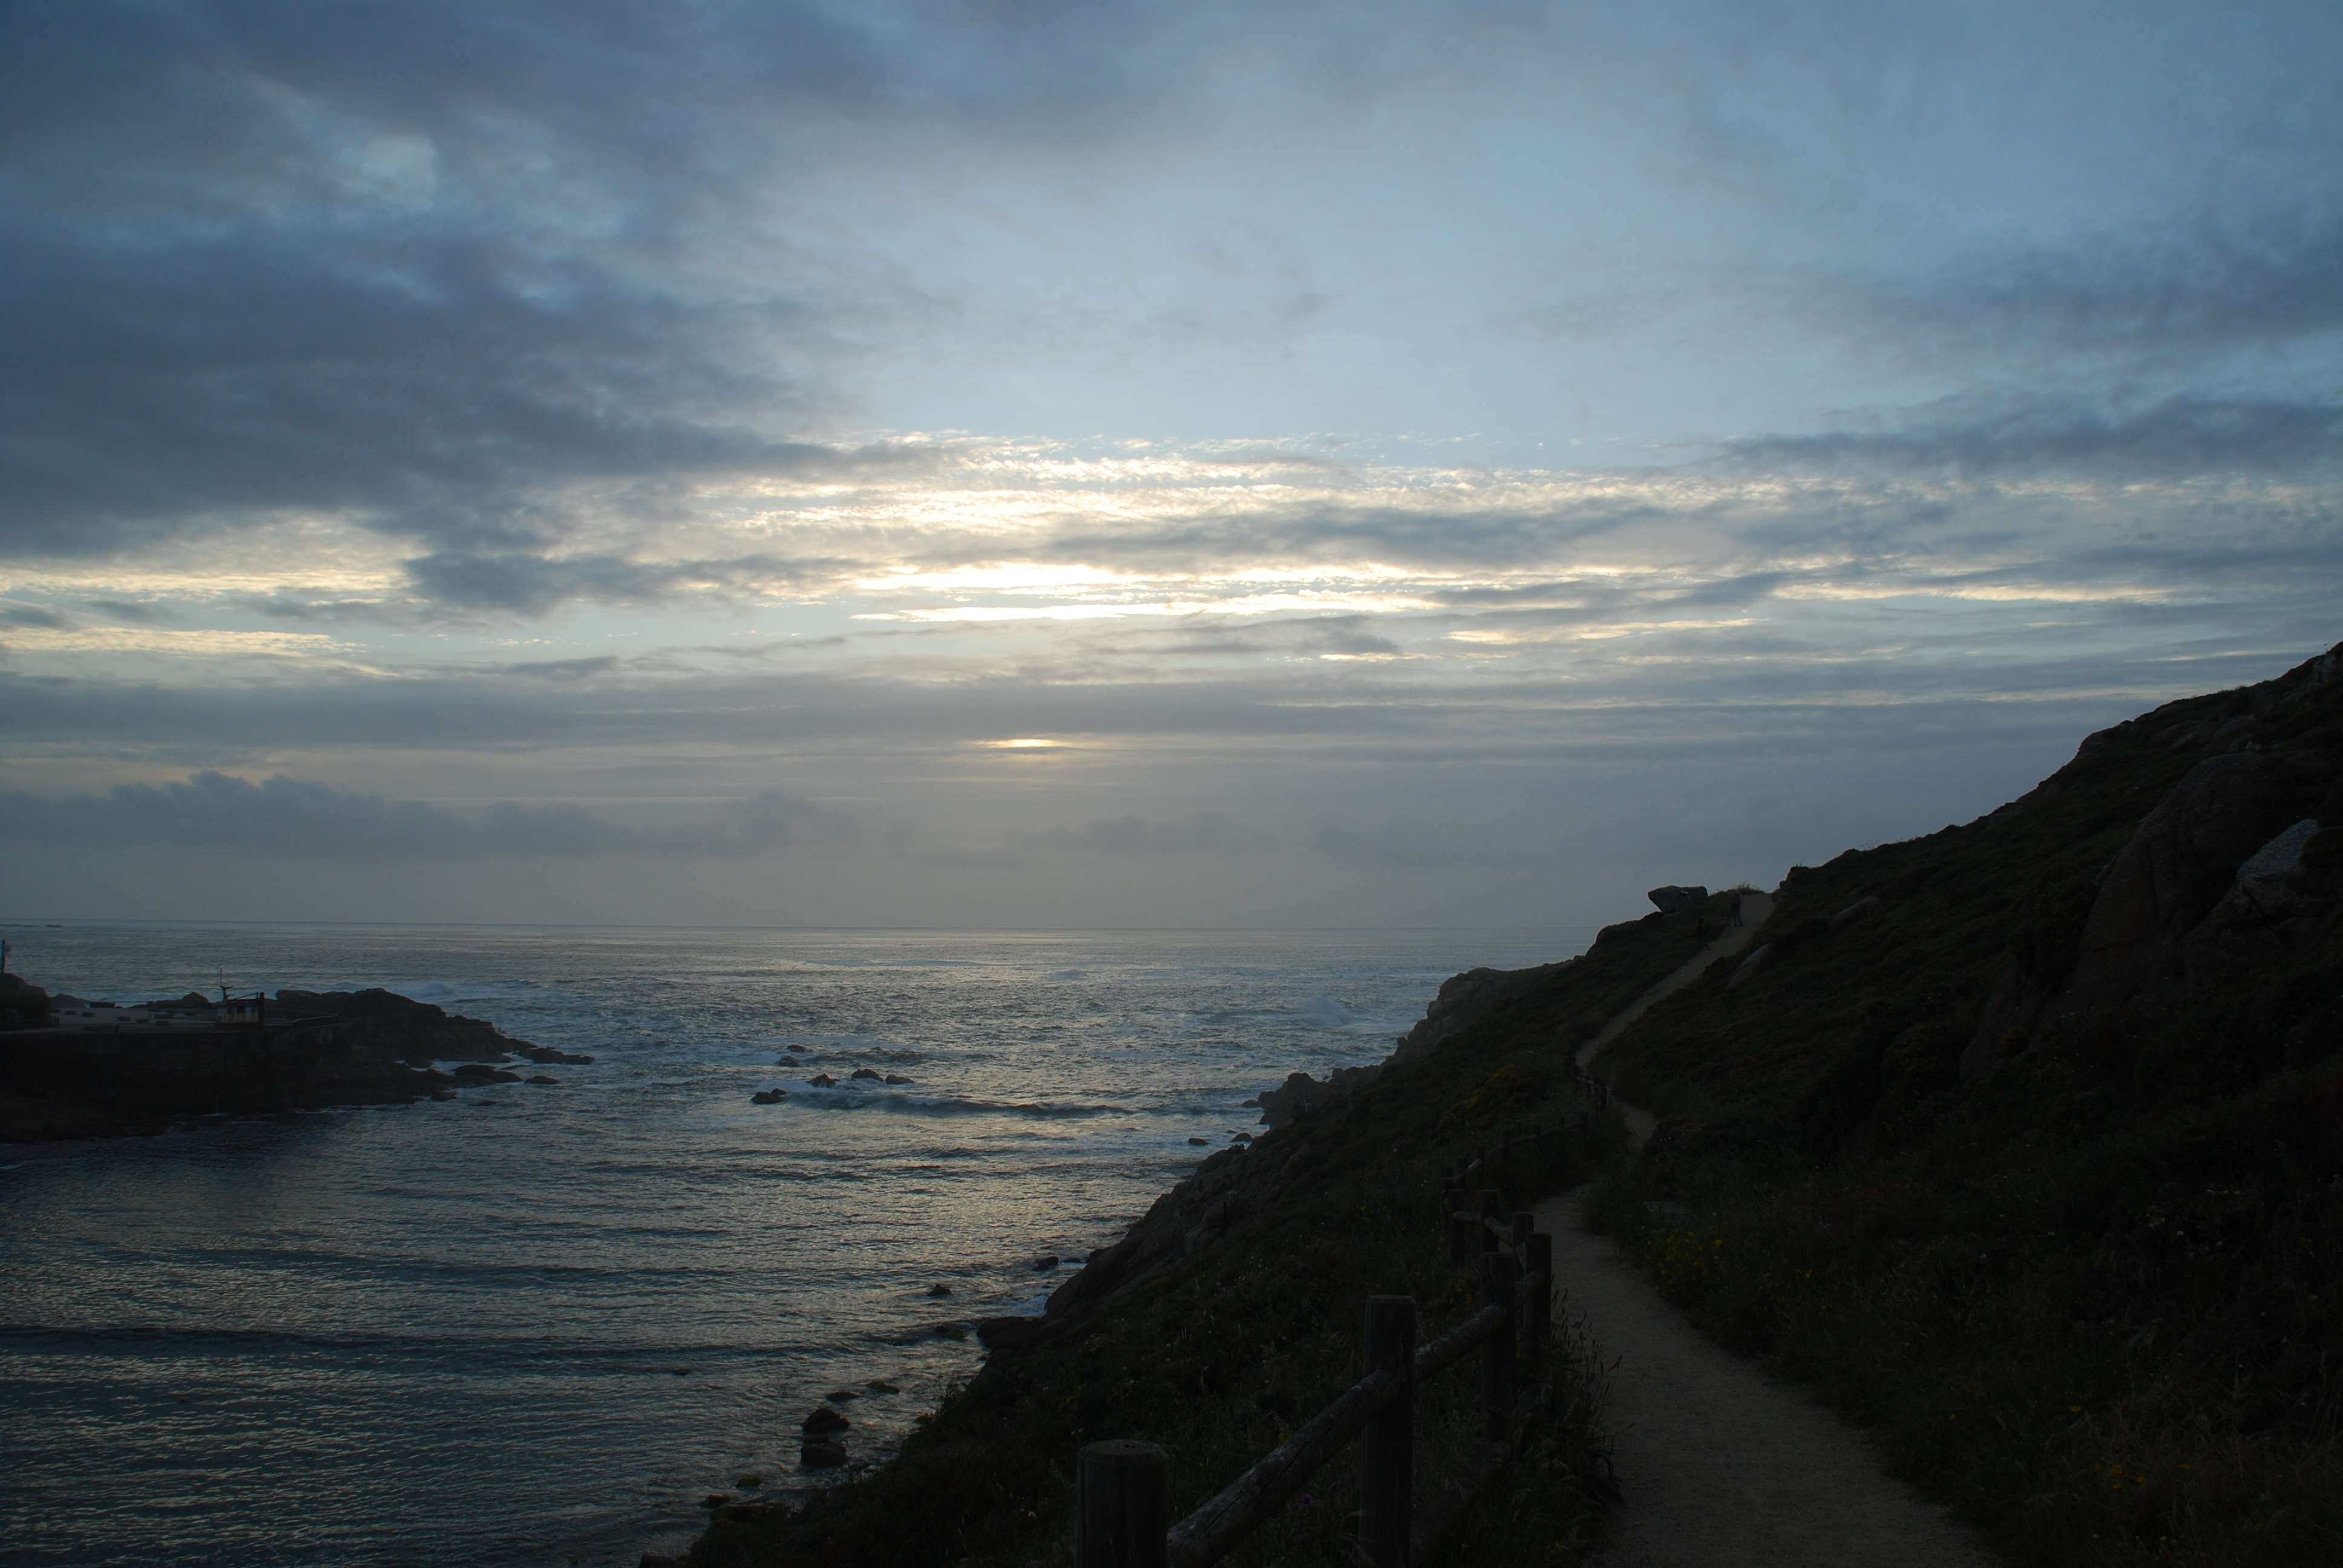
coruna, galicia, spain, ocean, walking, sky, sea, horizon, coast, cloud, headland, wave, cliff, terrain, sound, morning, coastal and oceanic landforms, highland, shore, calm, promontory, evening, atmosphere, dusk, beach, rock, landscape, wind wave, sunlight, vacation, mountain, klippe, bay, cape, dawn, sunset, hill, meteorological phenomenon, loch, road